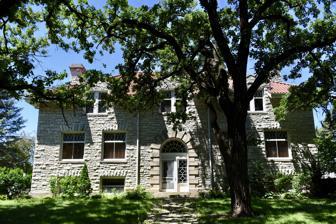
Building: Sherman Nursery Company Historic District
Country: United States of America
Year built: 1902
Historic district in Iowa, United States United States historic place Sherman Nursery Company Historic District U.S. National Register of Historic Places U.S. Historic district Show map of Iowa Show map of the United States Location 1300 Grove St. Charles City, Iowa Coordinates 43°03′54″N 92°41′21″W / 43.06500°N 92.68917°W / 43.06500; -92.68917 NRHP reference No. 14000905 Added to NRHP November 12, 2014 The Sherman Nursery Company Historic District is a nationally recognized historic district located in Charles City, Iowa , United States.  It was listed on the National Register of Historic Places in 2014. The district includes a two-story stone building that was built in 1902 and three stone bridges. The nursery was founded and developed by E. M. Sherman (1862-1934).  By the 1920s it grew to "become the largest grower of evergreens in the world, with more than 50,000,000 pieces in the field." It was also known for its roses.  The adjacent Wildwood Park was part of the Sherman property until 1912 when E.M. and Gertrude Sherman sold the property to the city for the park. References